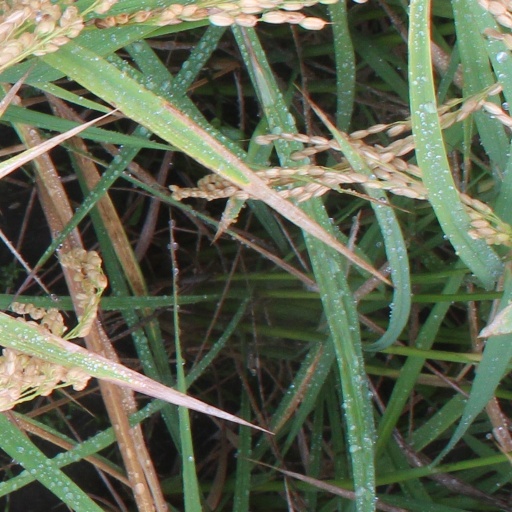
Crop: rice